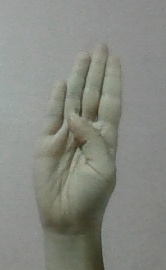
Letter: kaaf